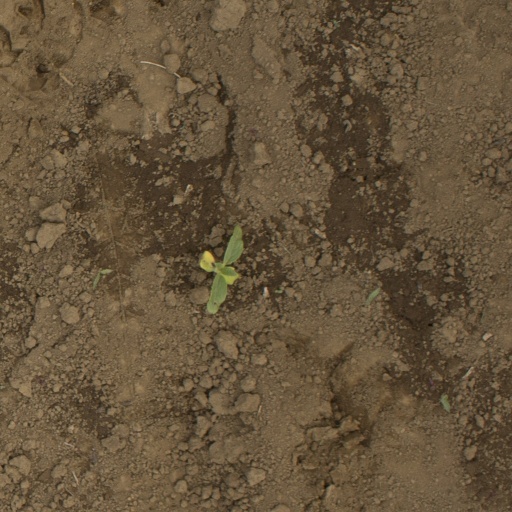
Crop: Jerusalem artichoke